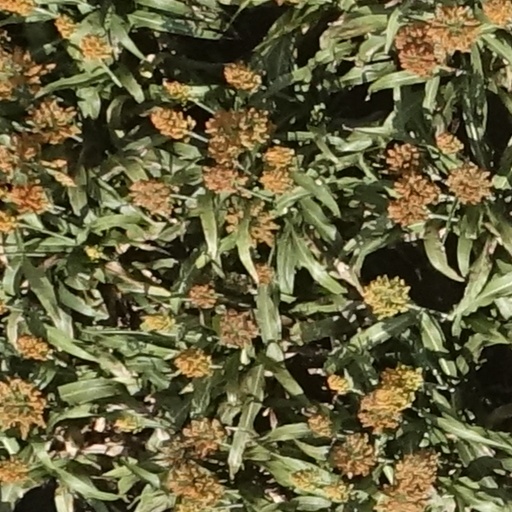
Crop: sorghum